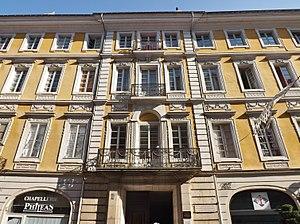
Vue du bâtiment dit de l'Hôtel des Marches, à Chambéry en Savoie.
Adélaïde Victoire Noyel de Bellegarde, dite Adèle de Bellegarde, née le 24 juin 1772 à Chambéry et morte le 7 janvier 1830 à Paris, est une aristocrate savoisienne, emprisonnée lors de la Révolution française, par ailleurs modèle du peintre David.
Ce tableau présente la liste de tous les monuments historiques classés ou inscrits dans la ville de Chambéry, Savoie, en France.